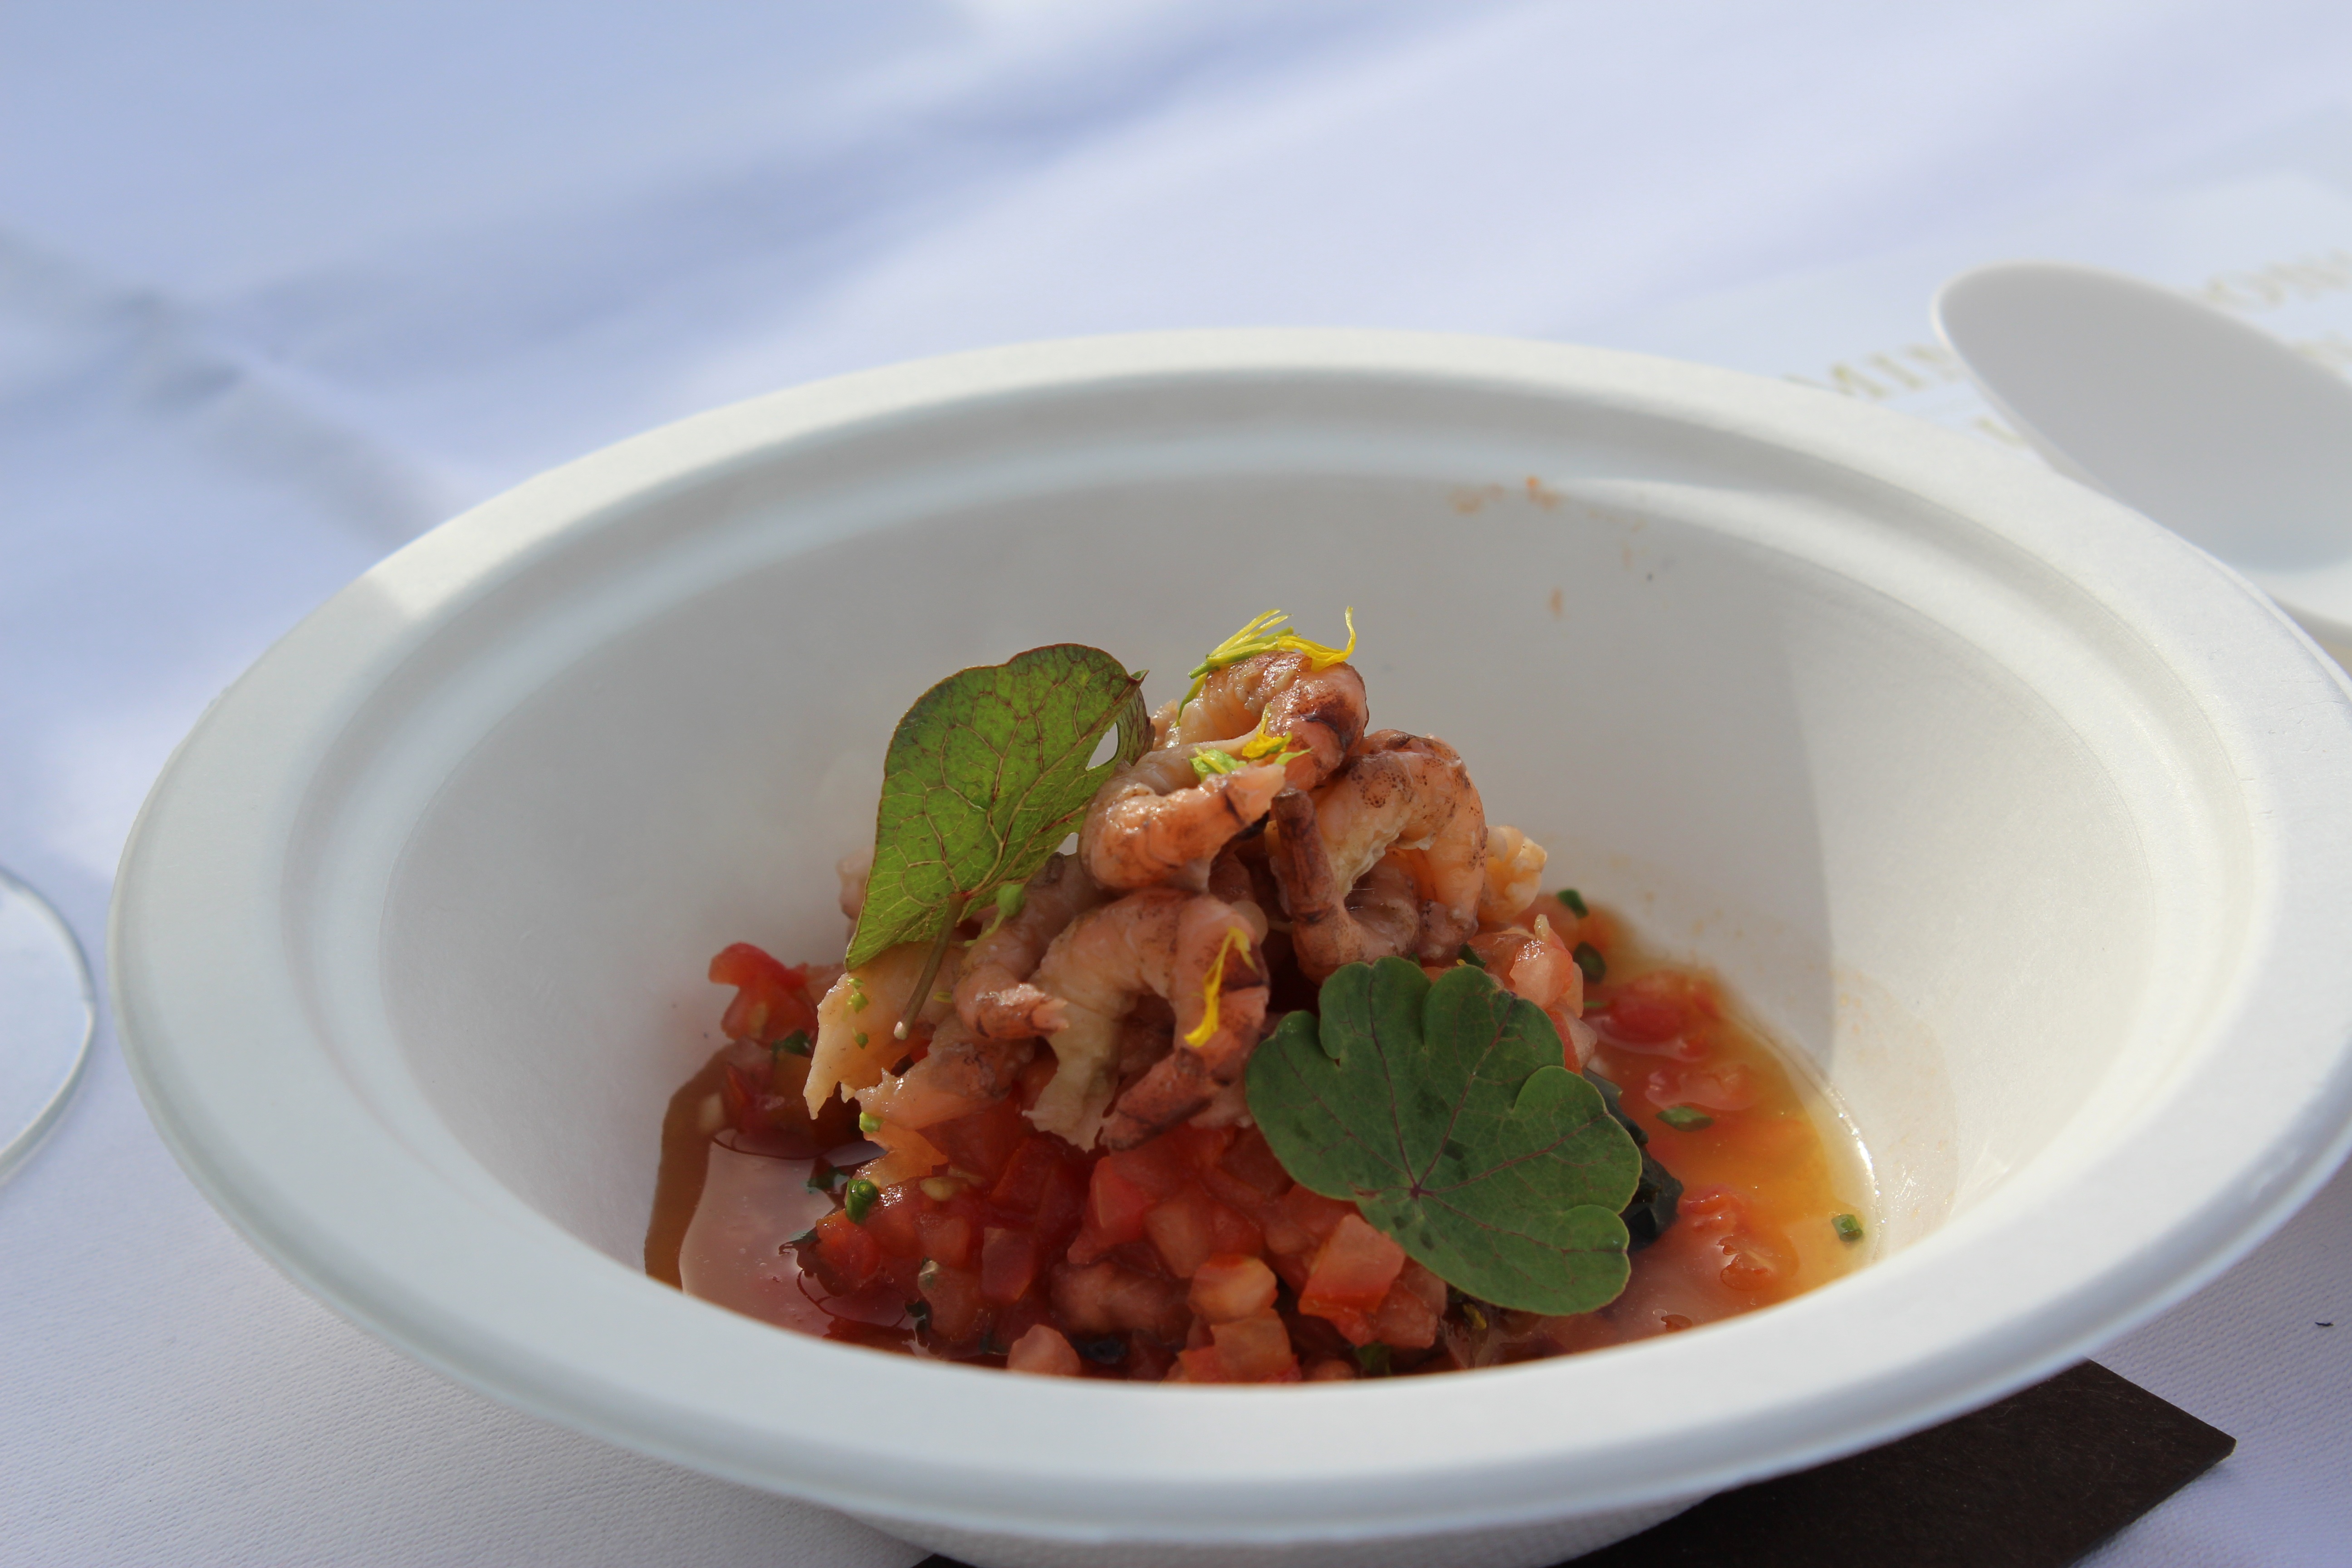
dish, meal, food, salad, produce, vegetable, breakfast, healthy, eat, meat, lunch, cuisine, soup, tomato, shrimp, dinner, bruges